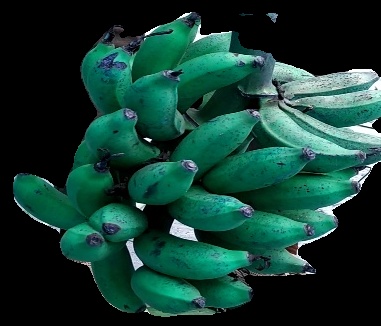
Variety: rasbale
Grade: grade3